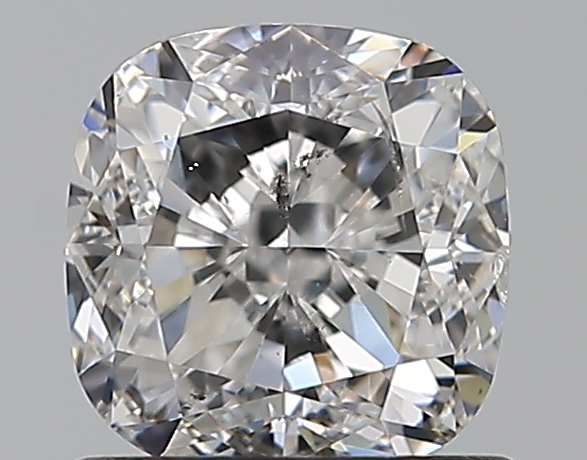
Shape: cushion
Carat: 1
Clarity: SI2
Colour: F
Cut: VG
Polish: EX
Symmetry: VG
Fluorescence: N
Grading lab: GIA
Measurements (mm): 5.49 x 5.42 x 3.72